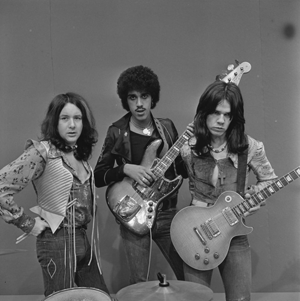
La discographie de Thin Lizzy est composée de douze albums studio, de sept albums enregistrés en concert, de vingt-huit compilations, d'un maxi et de vingt-sept singles. Le groupe a été formé à Dublin en Irlande en 1969 avec Eric Bell à la guitare, Brian Downey à la batterie et Phil Lynott à la basse et aux chants.
Thin Lizzy est un groupe de rock irlandais formé à Dublin en 1969. À l'origine un trio composé d'Eric Bell, Phil Lynott et Brian Downey, le groupe connaît un premier succès en 1973 avec Whiskey in the Jar, une adaptation d'un air traditionnel irlandais. Après le départ de Eric Bell, remplacé par les guitaristes Brian Robertson et Scott Gorham, Thin Lizzy atteint le sommet de sa popularité en faisant évoluer sa musique vers le hard rock. Sorti en 1976, l'album Jailbreak est une grande réussite, notamment grâce au morceau The Boys Are Back in Town et d'autres que les fans apprécient comme Jailbreak ou Emerald.